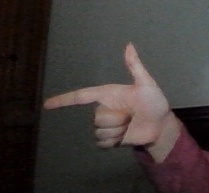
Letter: yaa